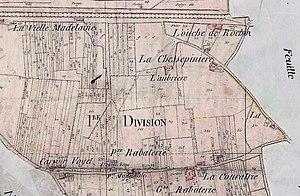
Le quartier de la Rabaterie à Saint-Pierre-des-Corps sur le cadastre napoléonien.
La Rabaterie ou Rabâterie est un quartier populaire de la commune de Saint-Pierre-des-Corps, situé dans l'est de la métropole de Tours. Se trouvant dans le nord de la commune et sur la rive gauche de la Loire, il est principalement constitué de grands ensembles sociaux construits entre les années 1960 et 1980. Cette zone de 34 hectares était autrefois un terrain agricole, et sa construction remplace des habitations insalubres installées après la Seconde Guerre mondiale.